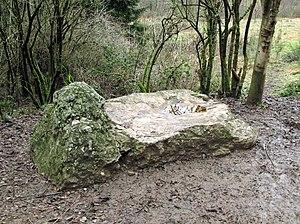
Le Lit du Diable est une pierre de poudingue située à Wéris dans la commune belge de Durbuy. Il est une source de légendes locales.